Lorser Feitelson

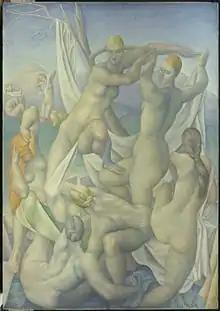
Lorser Feitelson, "Diana at the Bath", 1922. Brooklyn Museum

Feitelson was raised in New York City and was home-schooled in drawing by his art-loving father. As a child, he pored over the family's collection of international magazines and frequently visited the Metropolitan Museum of Art.